Network Norwich

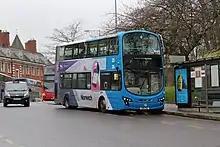
A Blue Line bus in Norwich city centre, March 2018.

The Yellow Line consists of services 28, 29 & X29. The X29 starts in Fakenham, running mainly along the A1067 road through Guist, Twyford, Bintree, Foxley, Bawdeswell, Lenwade and Attlebridge. The 28 starts in Thorpe Marriott and the 29 starts in Taverham; the 28, 29 and X29 all join together in Taverham, running along the Drayton High Road through Drayton into Norwich city centre, where all three terminate.